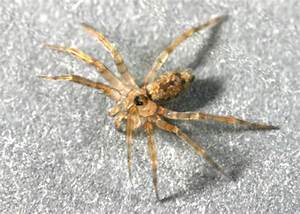
Label: spider